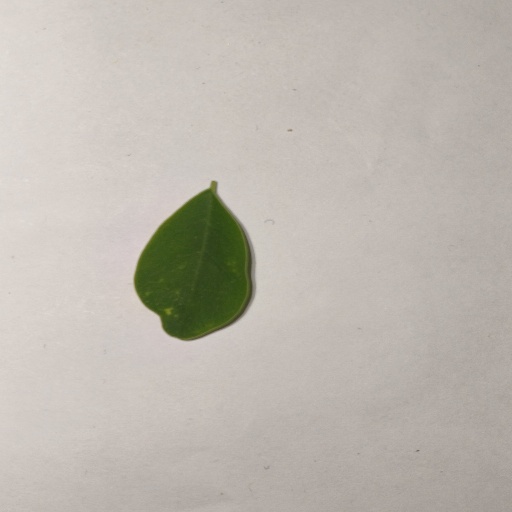
Species: Sojina
Leaf condition: Healthy Leaf